James Esdaile

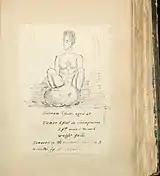
A 90lb hydrocele, 6ft in circumference, removed "painlessly" (under the influence of "Jhar-Phoonk") by Esdaile in 3 minutes.

It is an objective matter of record that, over a six-year period (from April 1845 to June 1851), James Esdaile, an Edinburgh-trained Scottish surgeon employed by the East India Company -- a colonial official employed as both "Civil Surgeon" to the East India Company’s Hooghly Imambara Hospital, and as the medical officer responsible for the hospital at Hooghly Gaol -- performed 'pain-free' major surgery on more than 300 cases (amputations, removal of cataracts, removal of massive tumours, firstly at Hooghly, and, later at Calcutta.